Sámi Parliament of Norway

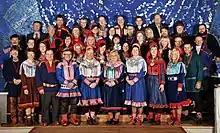
Plenary 2013–17

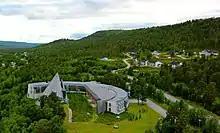
Aerial photo of the parliament

The Sámi Parliament of Norway (Lule Sami and) is the representative body for people of Sámi heritage in Norway. It acts as an institution of cultural autonomy for the Sami people of Norway.